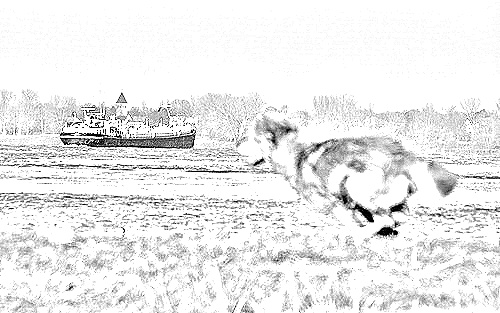
Portrait style: Sketch Portrait